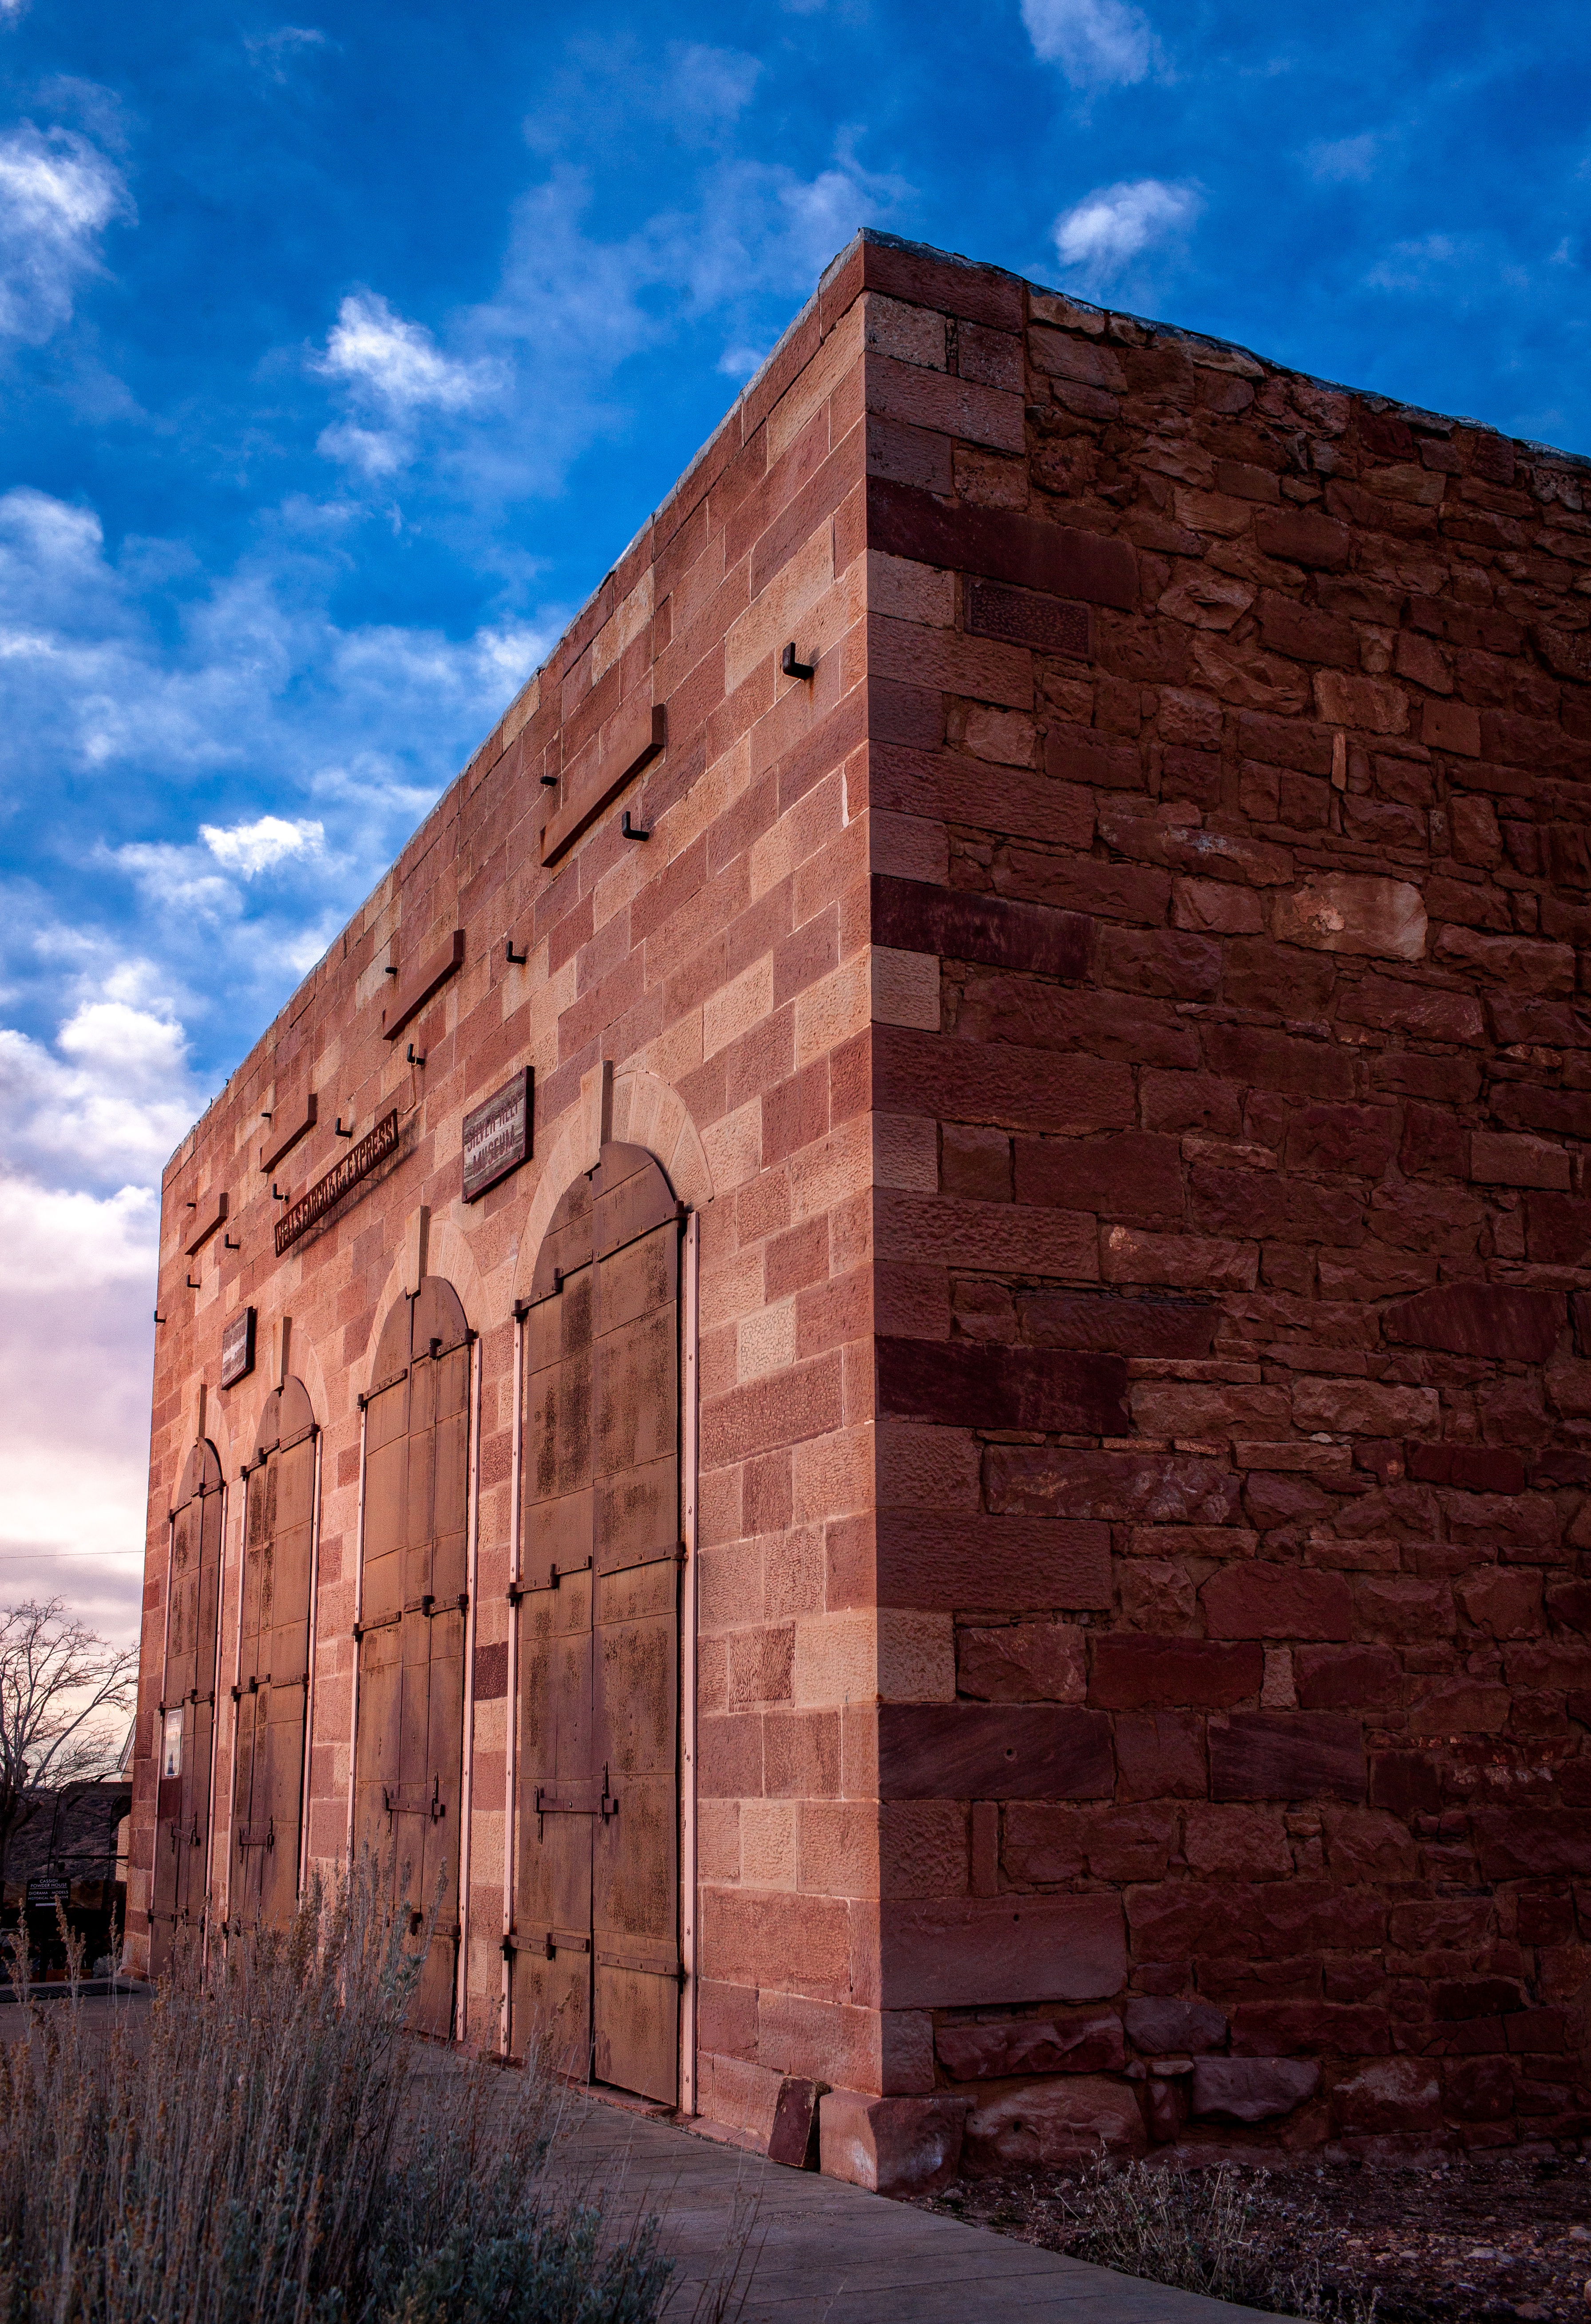
rock, architecture, wood, building, wall, arch, fortification, brick, place of worship, temple, ruins, ancient history